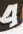
Number: 4